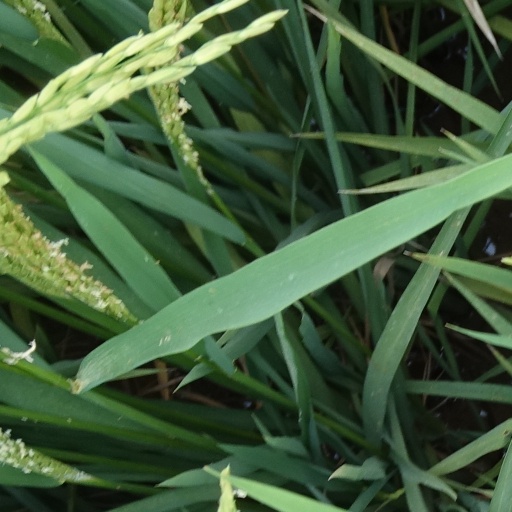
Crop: rice